Hisøya

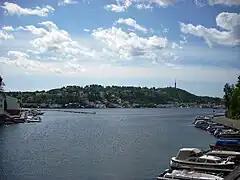
View of Hisøya from Arendal city centre

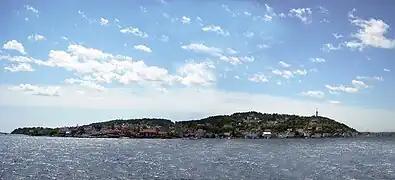
Alternate view of Hisøya

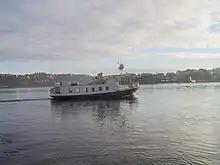
The boat "Kolbjørn" in its route between Arendal and Hisøy

The island lies along the Skaggerak coast of southeastern Norway. Hisøya is separated from the mainland to the northwest by the river Nidelv. The island of Tromøya lies to the northeast, separated from Hisøya by the Galtesundet strait. The small islands of Ærøya, Havsøya, and Merdø lie just to the southeast of Hisøya. The highest point on Hisøya is the tall hill on the edge of Kolbjørnsvik.